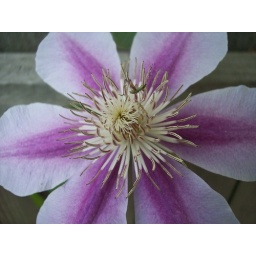
a flower growing through the fence in my backyard